2023 Bulgarian Cup final

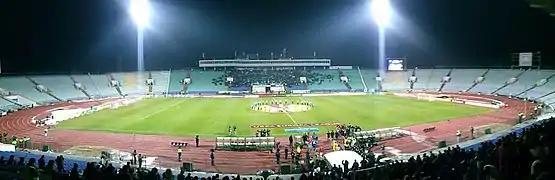

The 2023 Bulgarian Cup final was the final match of the 2022–23 Bulgarian Cup and the 83rd final of the Bulgarian Cup. The final took place on 24 May 2023 at the Vasil Levski National Stadium in Sofia. On 16 May the date and venue has been confirmed.